Equation of time

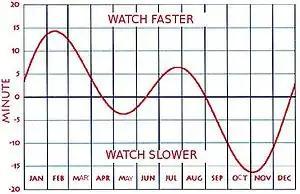
This graph shows how many minutes the clock is ahead (+) or behind (−) the apparent sun. See the section "Notation" below.

The equation of time describes the discrepancy between two kinds of solar time. The two times that differ are the apparent solar time, which directly tracks the diurnal motion of the Sun, and mean solar time, which tracks a theoretical mean Sun with uniform motion along the celestial equator. Apparent solar time can be obtained by measurement of the current position (hour angle) of the Sun, as indicated (with limited accuracy) by a sundial. "Mean" solar time, for the same place, would be the time indicated by a steady clock set so that over the year its differences from apparent solar time would have a mean of zero.